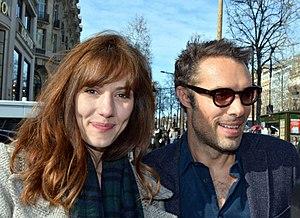
Doria Tillier et Nicolas Bedos au déjeuner des nommés des César du cinéma
Nicolas Bedos, né le 21 avril 1979 à Neuilly-sur-Seine, est un dramaturge, metteur en scène, scénariste, réalisateur, acteur et humoriste français.
Doria Tillier, née le 27 mars 1986 à Paris, est une actrice et scénariste française.